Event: Nepal Earthquake
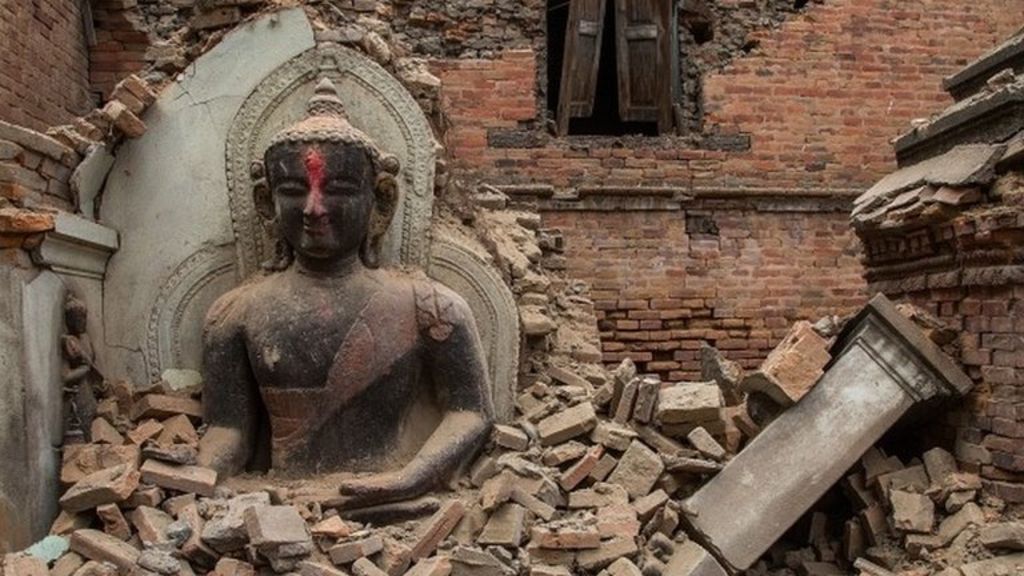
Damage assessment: damage